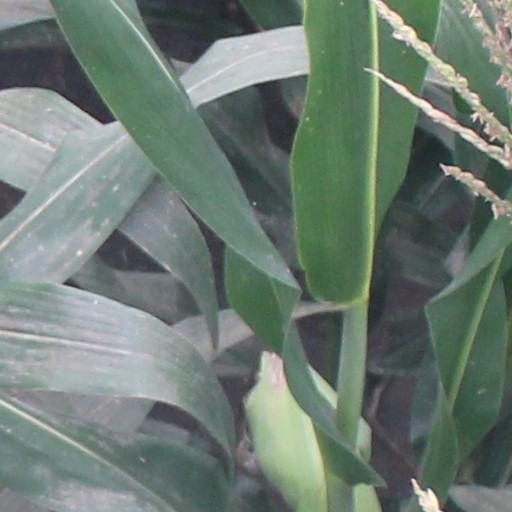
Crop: maize; corn